Jeremy Lin

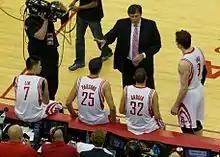
Rockets coach Kevin McHale speaks to Lin (No. 7) and his teammates during the 2013 NBA playoffs

Lin struggled at the beginning of the season and began losing playing time to backup Toney Douglas. With Harden sitting out due to injury on December 10, Lin scored 38 points in a 134–126 overtime loss to the San Antonio Spurs. The performance was reminiscent of his play during Linsanity. Numbers through the season suggested that Harden and Lin were more productive individually with the other on the bench. "I'll be my harshest critic but I'll go ahead and say it: I'm doing terrible," Lin said before facing the Knicks in his first game back in New York. On December 17, Houston defeated the Knicks 109–96, handing the Knicks their first home loss in 11 games. Lin had 22 points and nine assists. He was cheered in pregame introductions, but was booed after the game began.